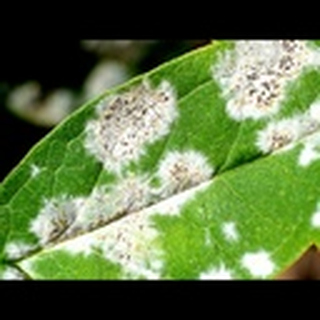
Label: cotton_powdery_mildew